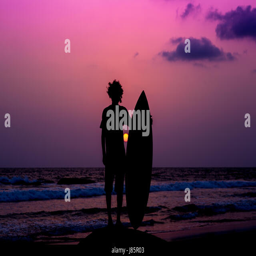
a man standing with a surfboard looking at the sunset over the ocean